City of Culture of Galicia

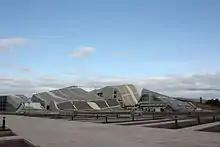
City of Culture of Galicia

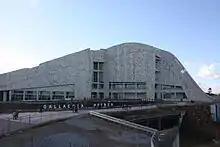
Gaias Center Museum

The City of Culture of Galicia ( or simply "Cidade da Cultura") is a complex of cultural buildings in Santiago de Compostela, Galicia, Spain, designed by a group of architects led by Peter Eisenman.